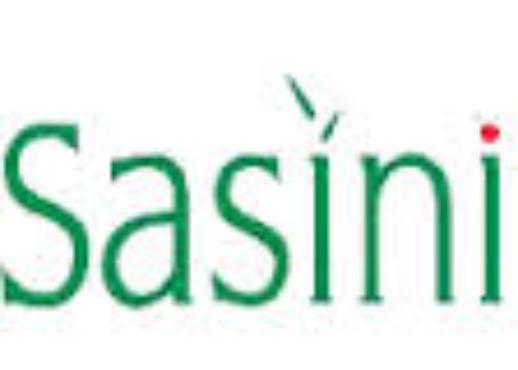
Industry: Food